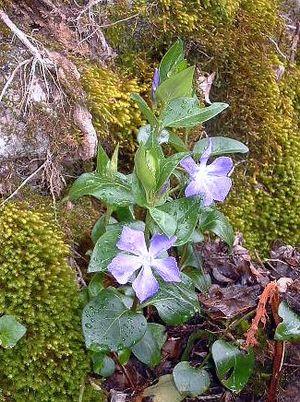
Pervenche est un nom de couleur en usage dans le domaine de la mode qui désigne un bleu ou un mauve pâle et grisâtre par référence à la fleur pervenche.